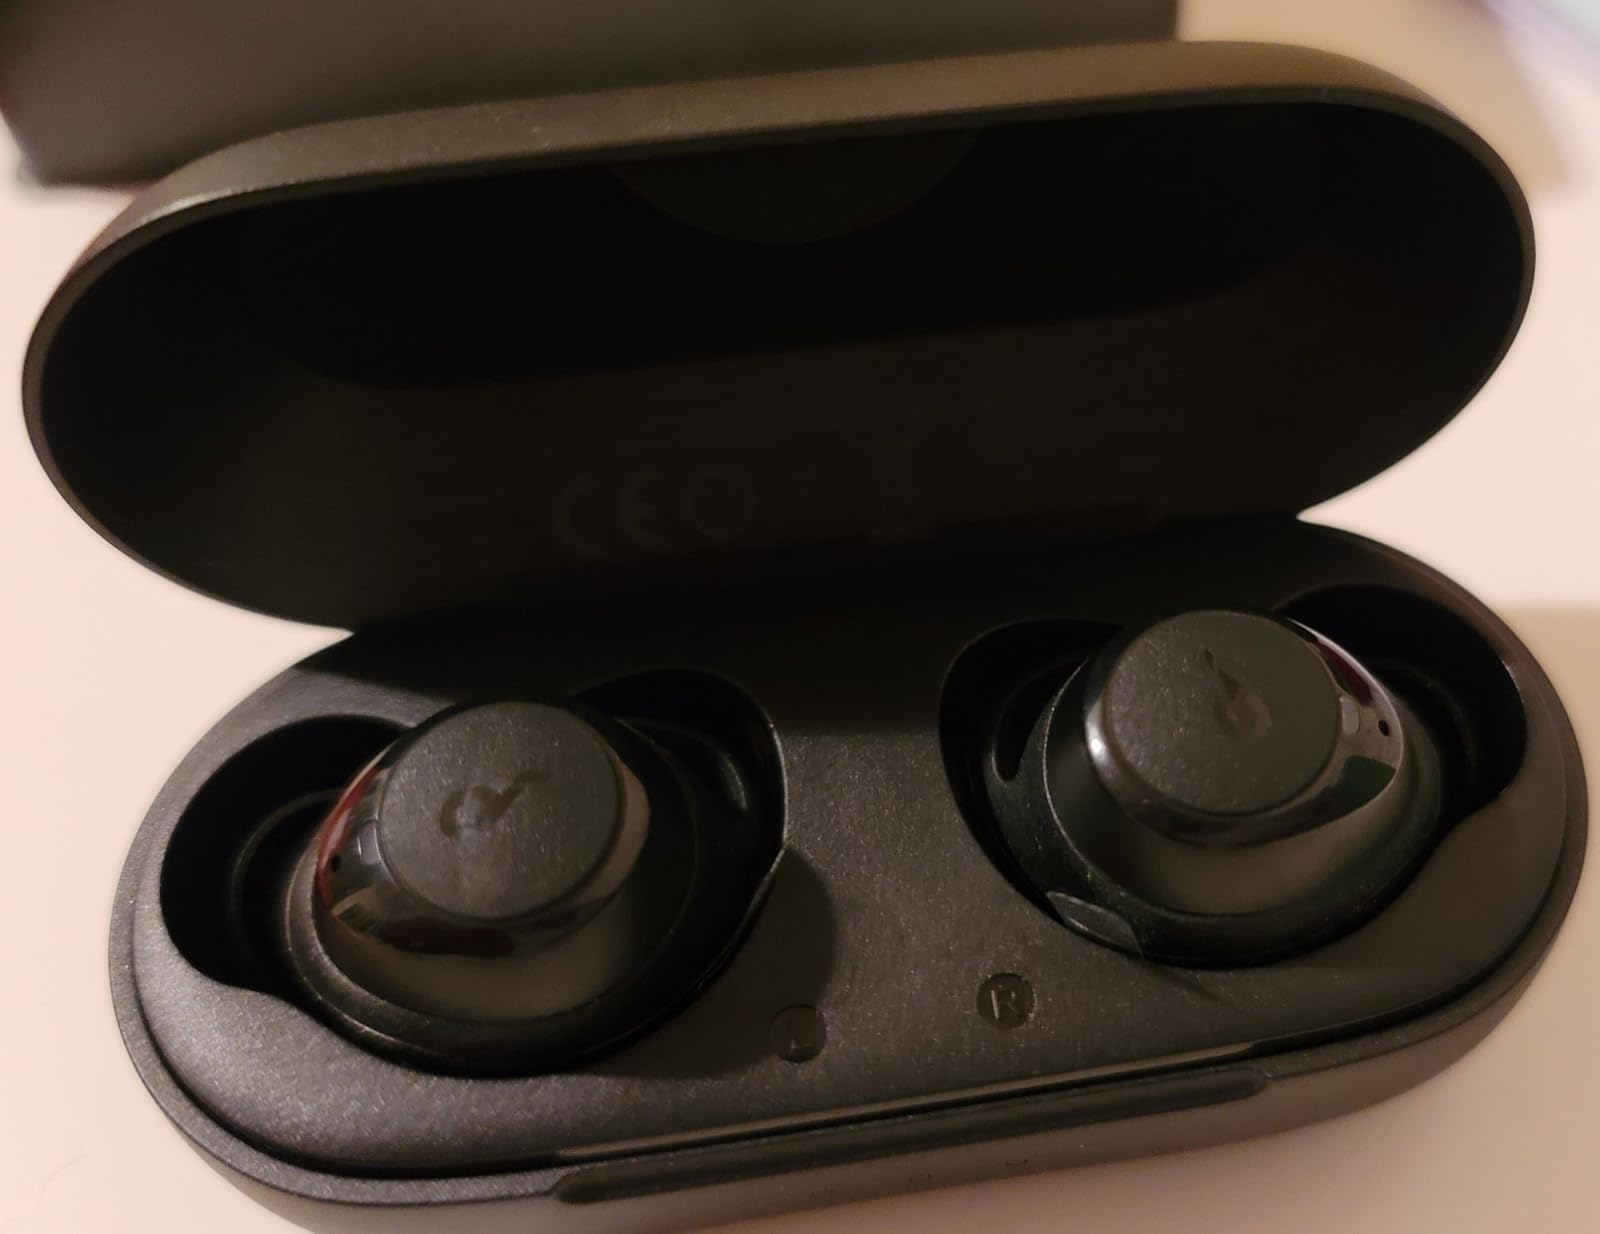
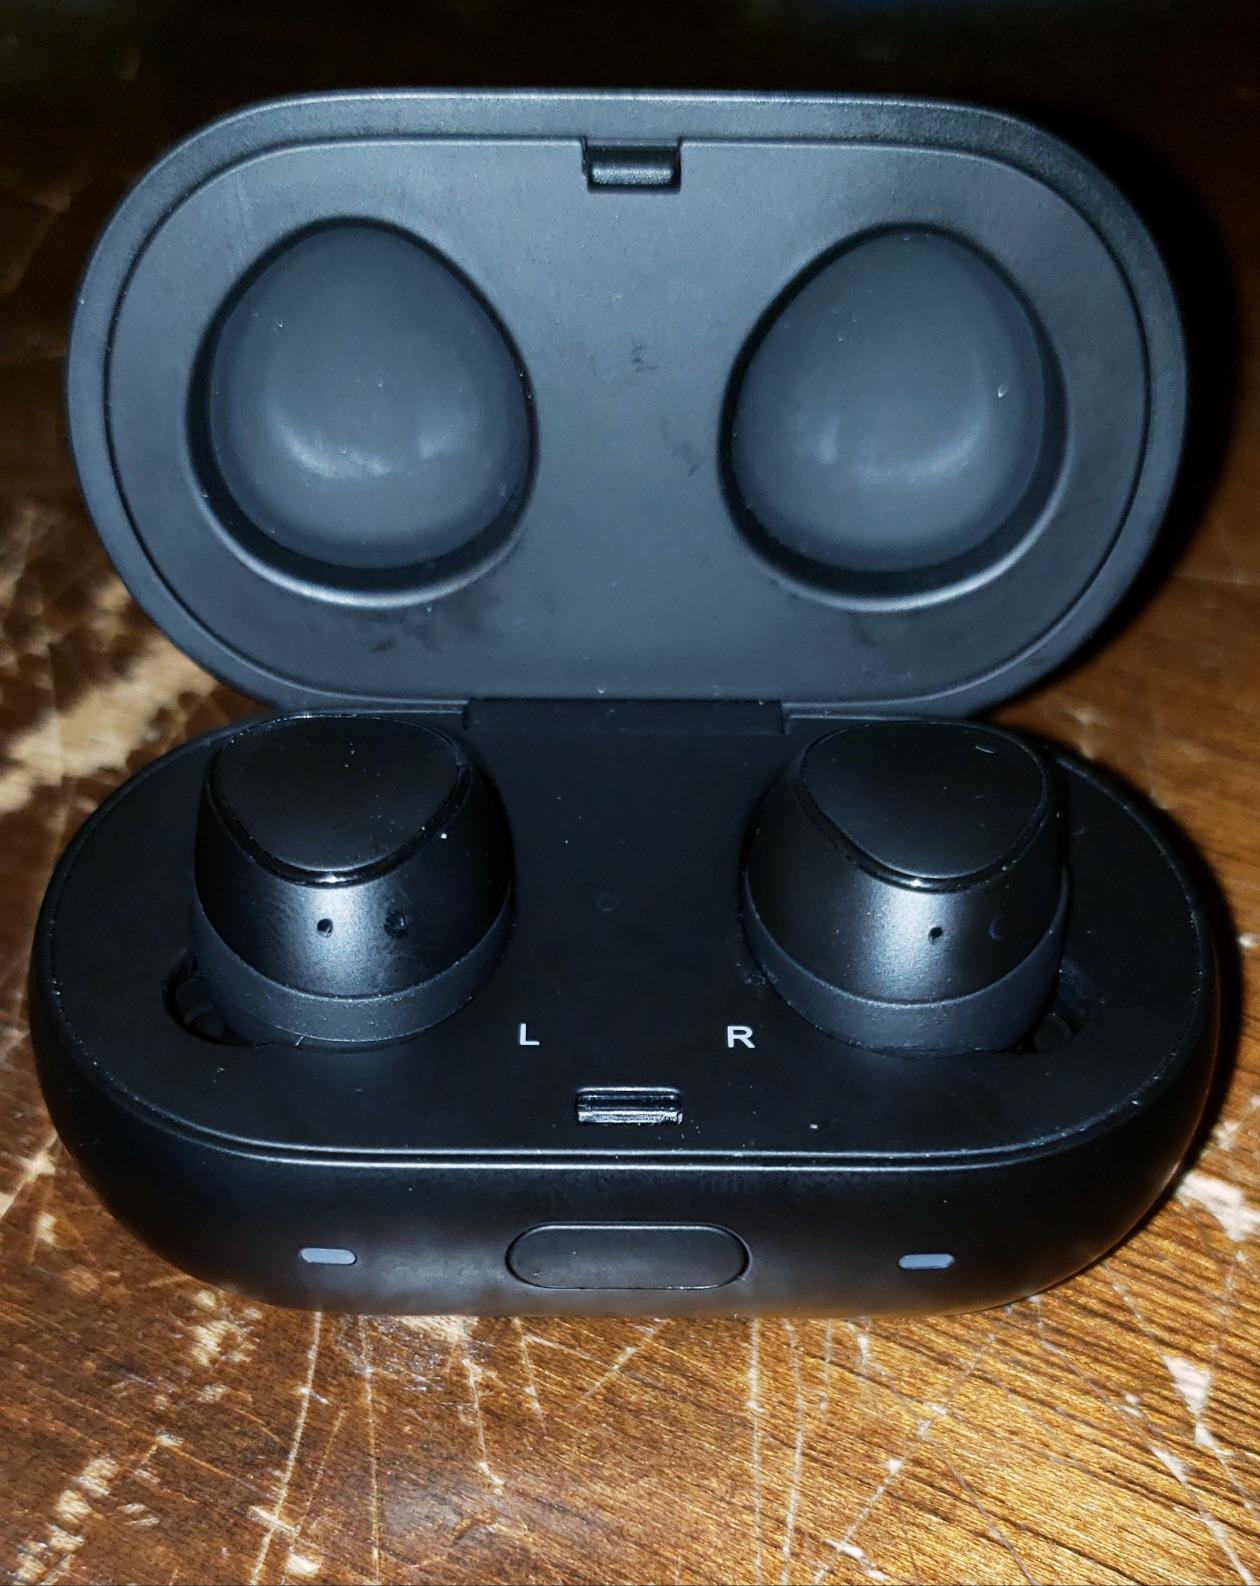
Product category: earbuds
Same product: no